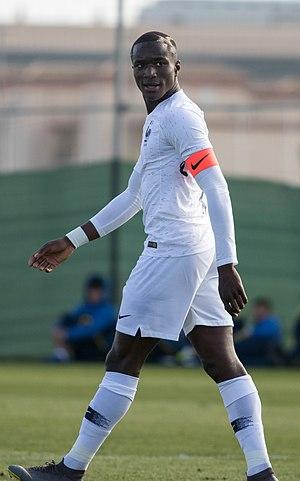
Moussa Diaby, né le 7 juillet 1999 à Paris, est un footballeur français qui évolue au poste d'ailier au Bayer Leverkusen.